John and Priscilla Alden Family Sites

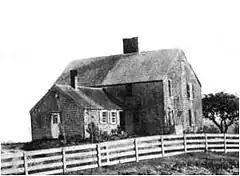
Alden House in 1904

The Alden House Historic Site is a house museum that was home to John and Priscilla Alden, located at 105 Alden Street in Duxbury, Massachusetts. Family tradition held that the house was built in 1653 as the second home of John and Priscilla Alden, although the original building may have been as early as 1630. In 2003, dendrochronological and architectural analysis of the current structure suggests that it was built around 1700, after John and Priscilla were deceased.